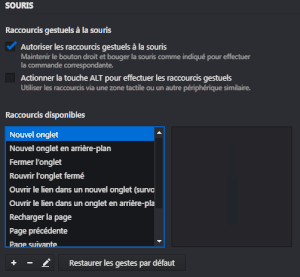
Animation sur les paramètres de Vivaldi pour expliquer comment ouvrir un nouvel onglet grâce à un raccourcit de la souris.
Vivaldi est un navigateur web, logiciel gratuit et multiplateforme, développé par Vivaldi Technologies, une entreprise fondée par le cocréateur historique et ex-PDG d'Opera Jon Stephenson von Tetzchner. Le navigateur vise les technophiles, les utilisateurs intensifs d'internet et les précédents utilisateurs du navigateur Opera en désaccord avec la transition vers Opera 15 ; ce qui a retiré de nombreuses fonctionnalités populaires. Vivaldi vise à raviver les anciennes fonctionnalités d'Opera 12 et à en introduire de nouvelles, plus innovantes. Le navigateur est mis à jour régulièrement et a gagné en popularité depuis sa première préversion sortie le 27 janvier 2015. Publiée le 26 septembre 2018, la version 2.0 du navigateur y apporte de nombreuses fonctionnalités, dont la synchronisation des données de l'utilisateur sur les serveurs de Vivaldi, chiffrés de bout en bout.